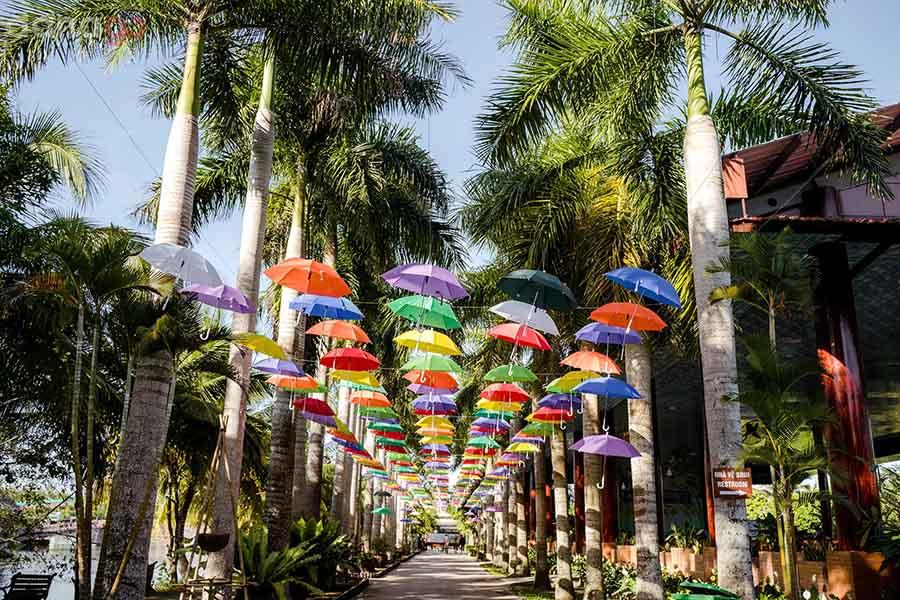
có những chiếc ô xuất hiện ở không gian phía trên của con đường